Chiyoda, Tokyo

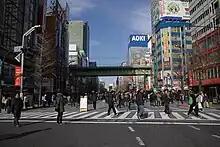
Pedestrian zone in Akihabara

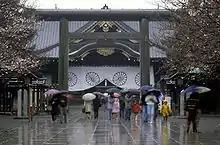
Yasukuni Shrine

The list below consists of the many smaller neighborhoods of the Kanda area, for which a modernization of the addressing system has not been enforced yet except Kanda-Sarugakuchō and Kanda-Misakichō. All officially start with the prefix "Kanda-", but it is sometimes omitted in daily life. Iwamotochō and Kanda-Iwamotochō are different districts (as is the case for Kajichō and Kanda-Kajichō)